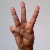
The image shows a hand gesture representing the letter 'W' in Indian Sign Language.